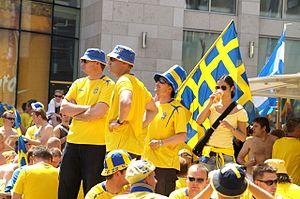
L'équipe de Suède de football est la sélection de joueurs suédois représentant le pays lors des compétitions internationales de football masculin, sous l'égide de la Fédération suédoise de football.